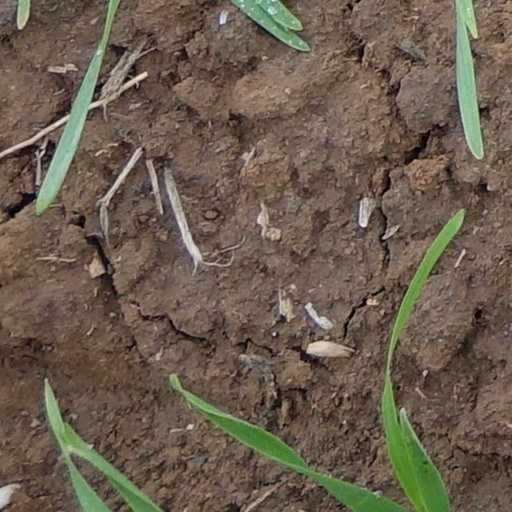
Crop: wheat